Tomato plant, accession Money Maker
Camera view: horizontal (90 deg, fisheye); turntable rotation: 300 degrees
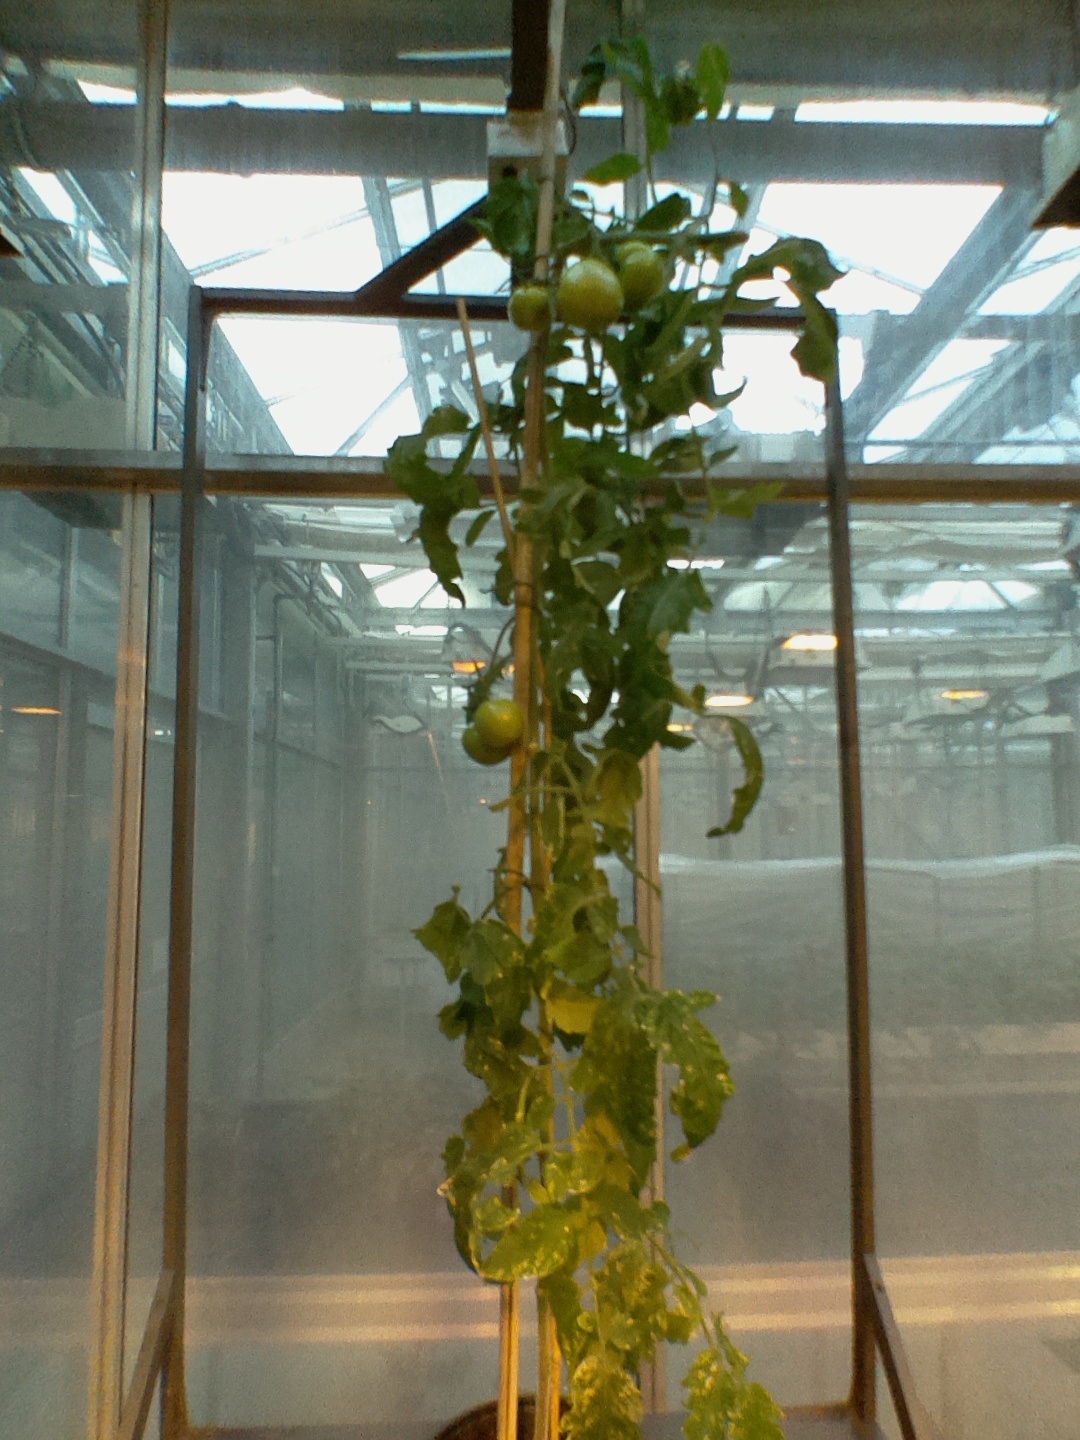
BBCH growth stage 77: 70%-80% of final fruit size